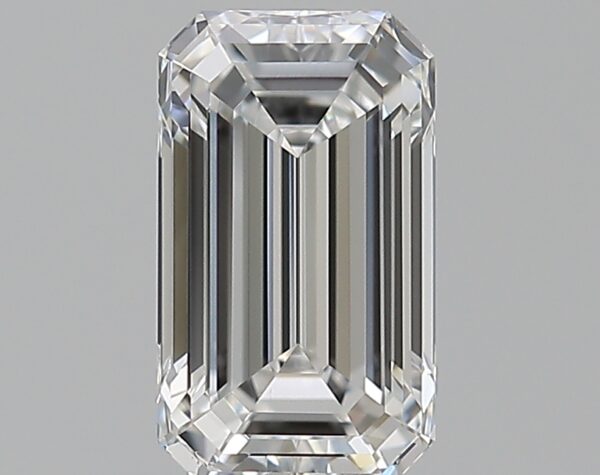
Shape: emerald
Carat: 1
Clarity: VS1
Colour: E
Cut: EX
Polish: EX
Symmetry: VG
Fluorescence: N
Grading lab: GIA
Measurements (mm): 7.65 x 4.46 x 2.99